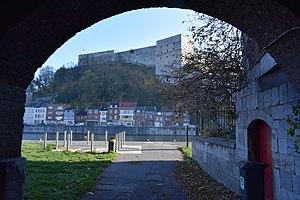
Vue de l'avenue de Batta, sur la rive gauche de la Meuse à Huy.